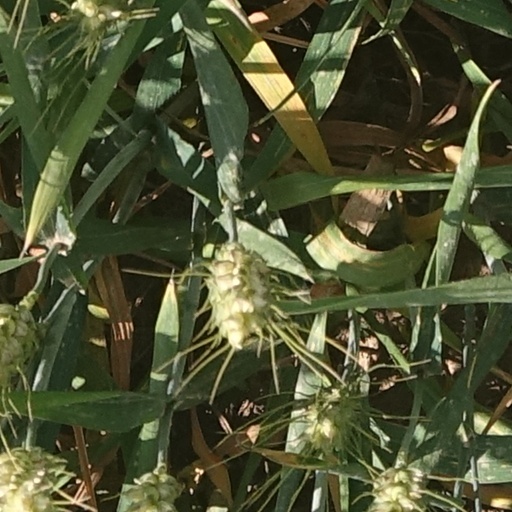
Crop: wheat